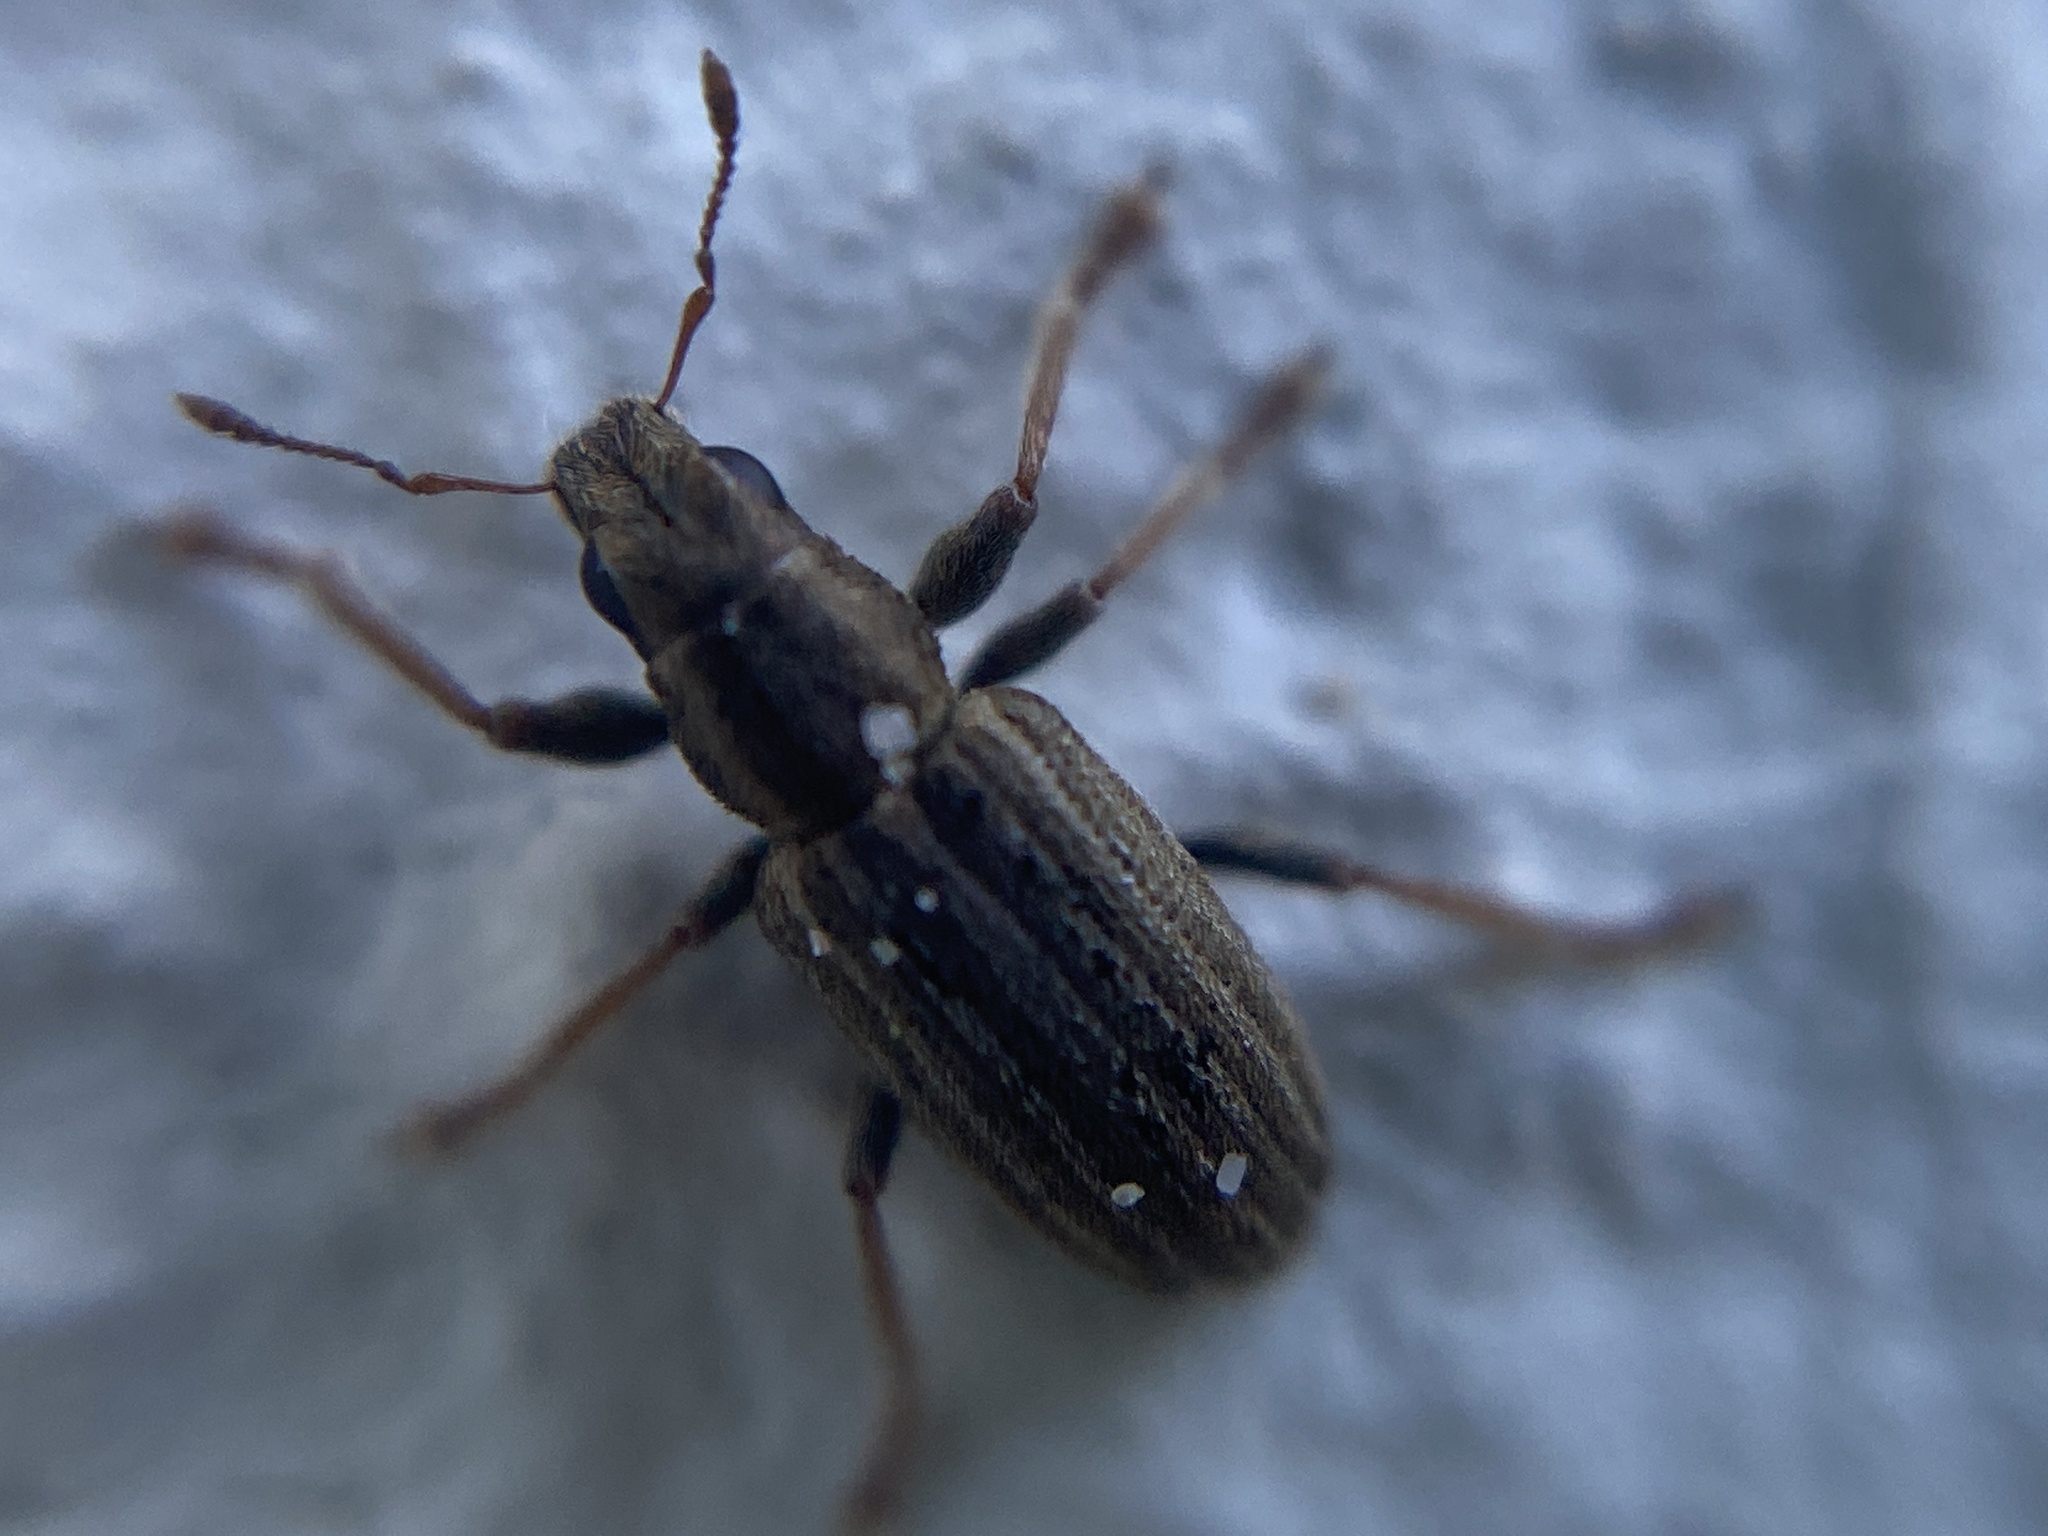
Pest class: pea_leaf_weevil